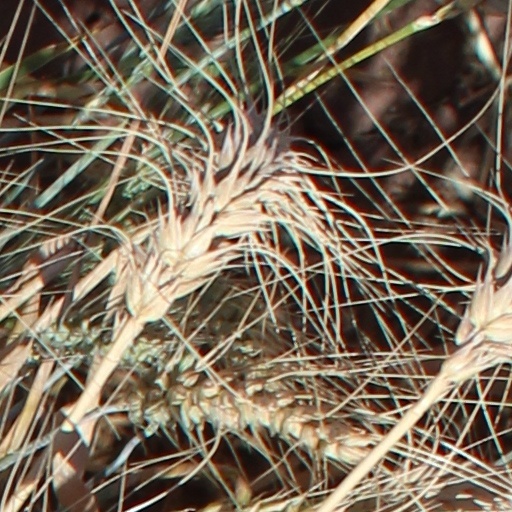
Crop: wheat